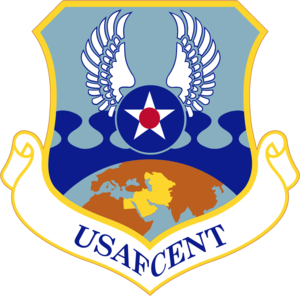
L'United States Air Forces Central Command, abrégé en USAFCENT, est une force aérienne nommée de l'United States Air Force, c'est-à-dire la Force aérienne des États-Unis, basée sur la base de la Force aérienne Shaw en Caroline du Sud aux États-Unis. Il s'agit de la composante aérienne de l'United States Central Command responsable pour défendre la sécurité et les intérêts des États-Unis dans 27 pays s'étendant de la corne de l'Afrique jusqu'en Asie centrale en passant par le golfe Persique.